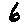
Label: 6